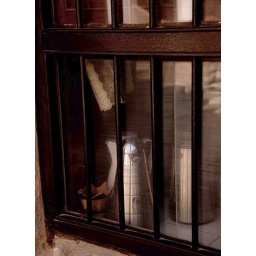
Dubai tea pot in window